Regional variations of barbecue

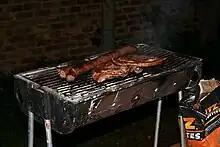
A typical "braai" on a small "braai stand"

In South Africa, a "braai" (plural "braais") is a barbecue or grill and is a social custom in much of Southern Africa. The term originated with the Afrikaners, but has since been adopted by South Africans of many ethnic backgrounds. The Afrikaans word "braaivleis" means grilled meat. The word "vleis" is Afrikaans for meat, cognate with English "flesh".